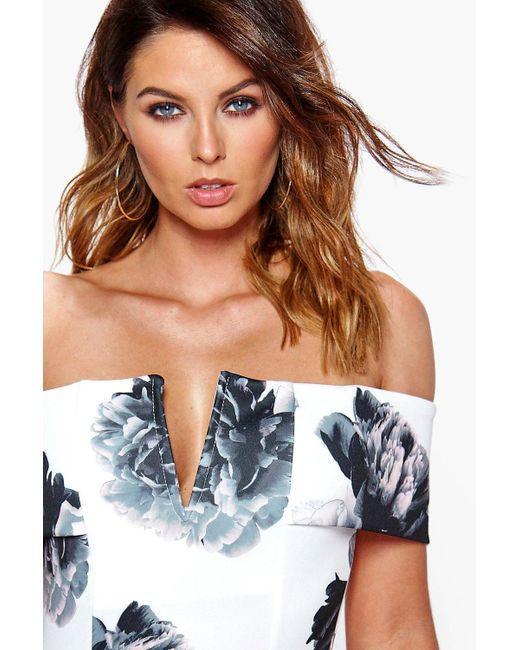
Damen grau und weiß gemusterte schulterfreie Bluse mit V-Ausschnitt für halb formelle Anlässe